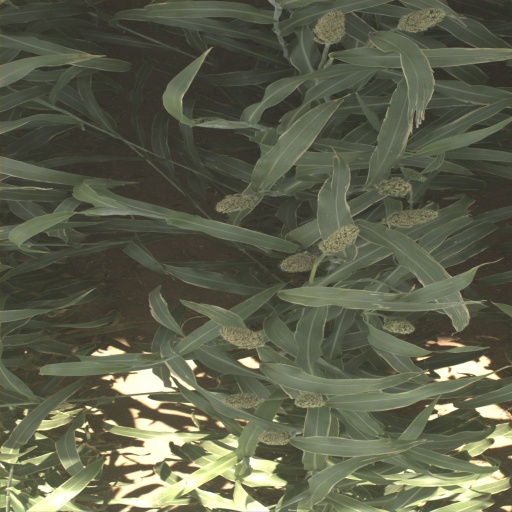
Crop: sorghum